Fyodor Bondarchuk

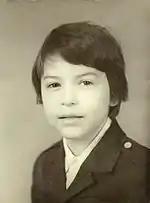
In his childhood

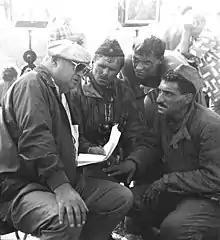
Filming of "Stalingrad" by Yuri Ozerov, 1987

Fyodor was born on 9 May 1967 in Moscow, to actress Irina Skobtseva and director Sergei Bondarchuk.